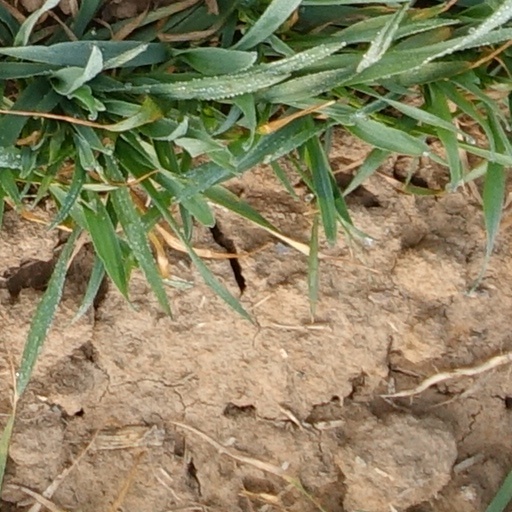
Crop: wheat